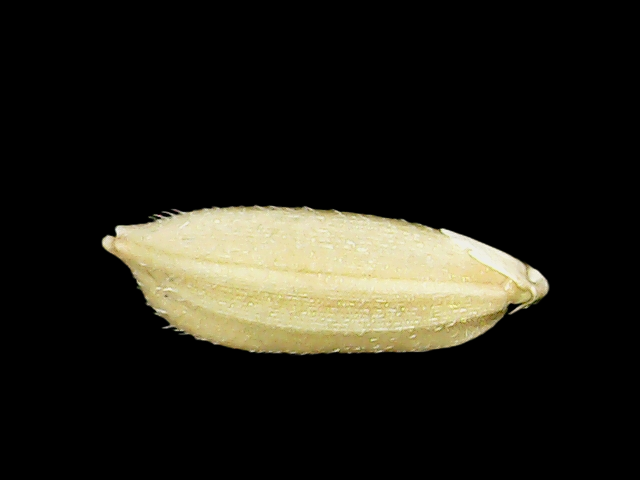
Rice variety: Bd30